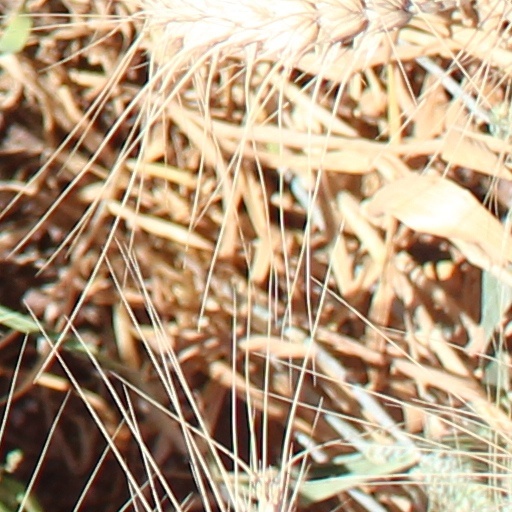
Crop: wheat